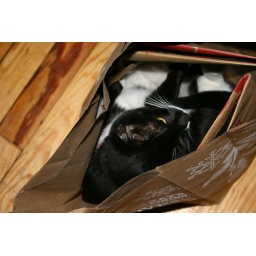
bird in bag